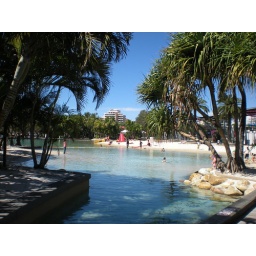
Yes, a beach in the city right along the river. Basically a pool but the view overlooking the city from the sand is amazing!